Oaxaca en la historia y en el mito

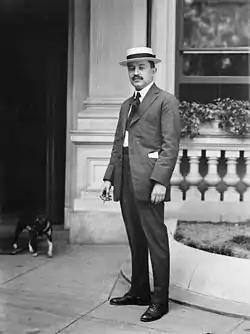
Jose Vasconcelos, Mexican writer, philosopher and politician.

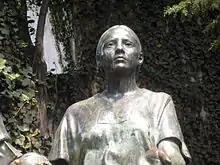
La Malintzin statue

8Rufino Tamayo's branding of Garcia Bustos as inexperienced with mural painting was inaccurate. In the 1960s Garcia Bustos painted a large mural about Oaxaca in the National Museum of Antropologia. He painted other murals in Mexico cities. He studied under and painted murals with the famous Mexican muralist Frida Kahlo and his wife Rina Lazo, who helped with the mural, was an assistant